Cessna T-41 Mescalero

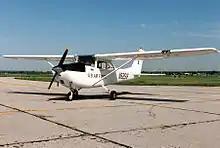
USAF T-41A

In 1964, the US Air Force (USAF) decided to use the commercial off-the-shelf Cessna 172F as a lead-in aircraft for student pilots rather than starting them out in the T-37 jet aircraft. The USAF ordered 237 T-41As from Cessna. The first USAF class (67-A) of students began training on the T-41 from the civilian airport in Big Spring, Texas, in August 1965.